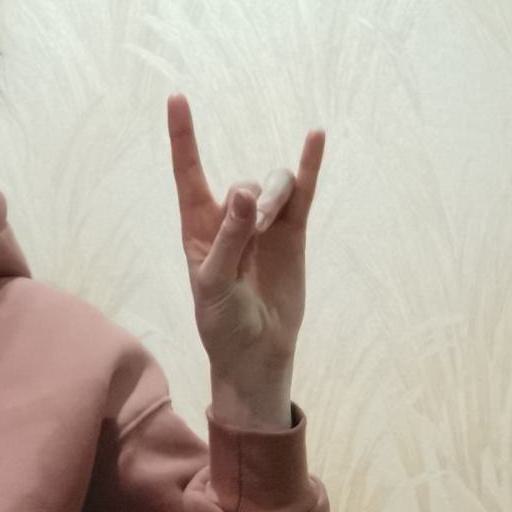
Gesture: rock